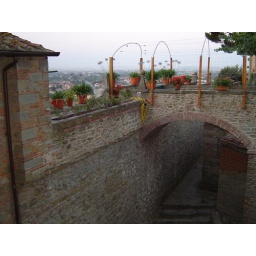
This was the view looking out of the window in the computer lab at Santa Chiara Centro di Studie in Castiglion Fiorentino.